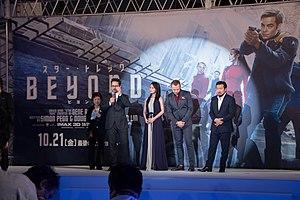
Star Trek : Sans limites ou Star Trek Au-Delà au Québec et au Nouveau-Brunswick est un film de science-fiction américain réalisé par Justin Lin, sorti en 2016. Il célèbre ainsi les cinquante ans de la saga.